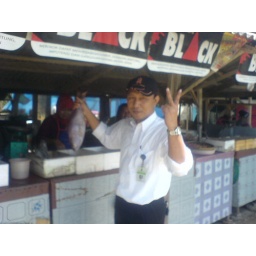
always visit fish market when i'm in field survey duty.